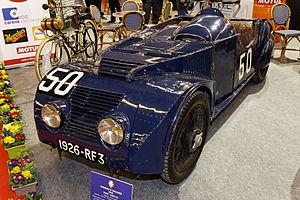
Chenard &amp